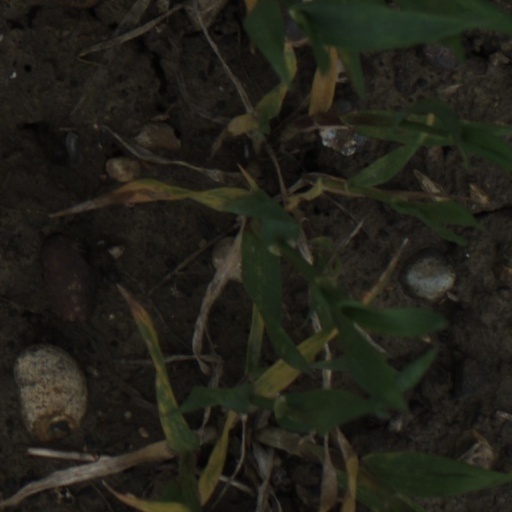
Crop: wheat